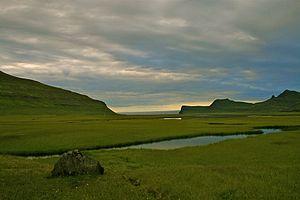
Zones humides près de Hornvik, réserve naturelle de Hornstrandir